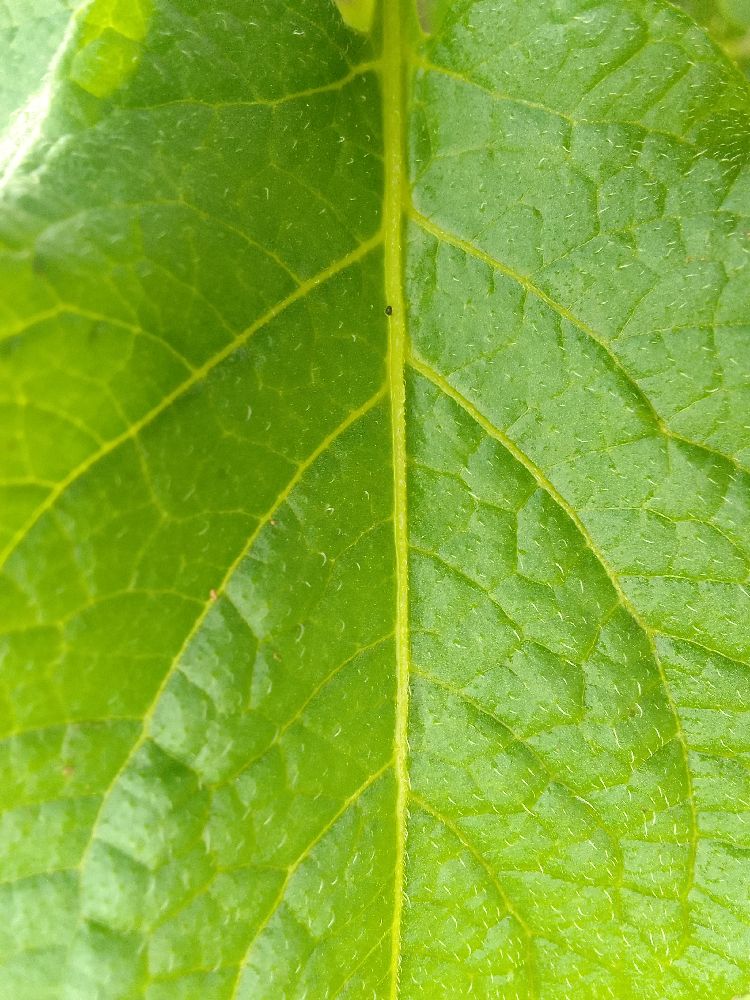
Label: Healthy